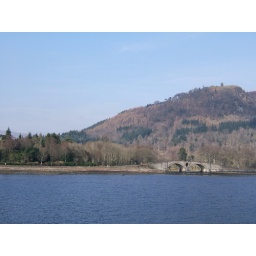
The bridge on the road in